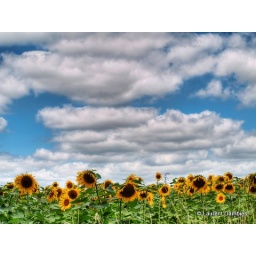
beautiful sunflower field under blue sky and clouds hdr processed